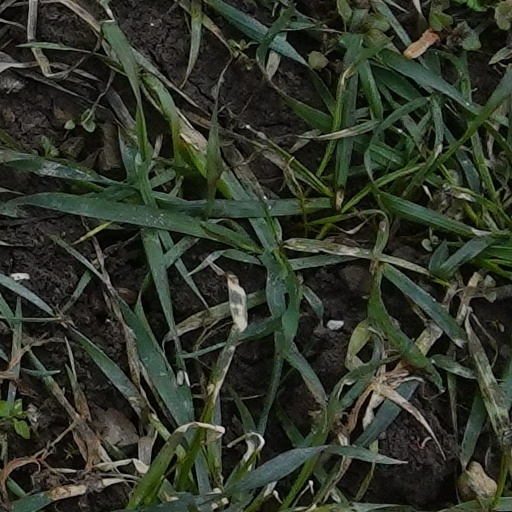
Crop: wheat